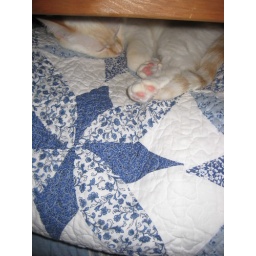
I took this of my Flame Point Siamese cat who is sleeping in my stack of quilts.